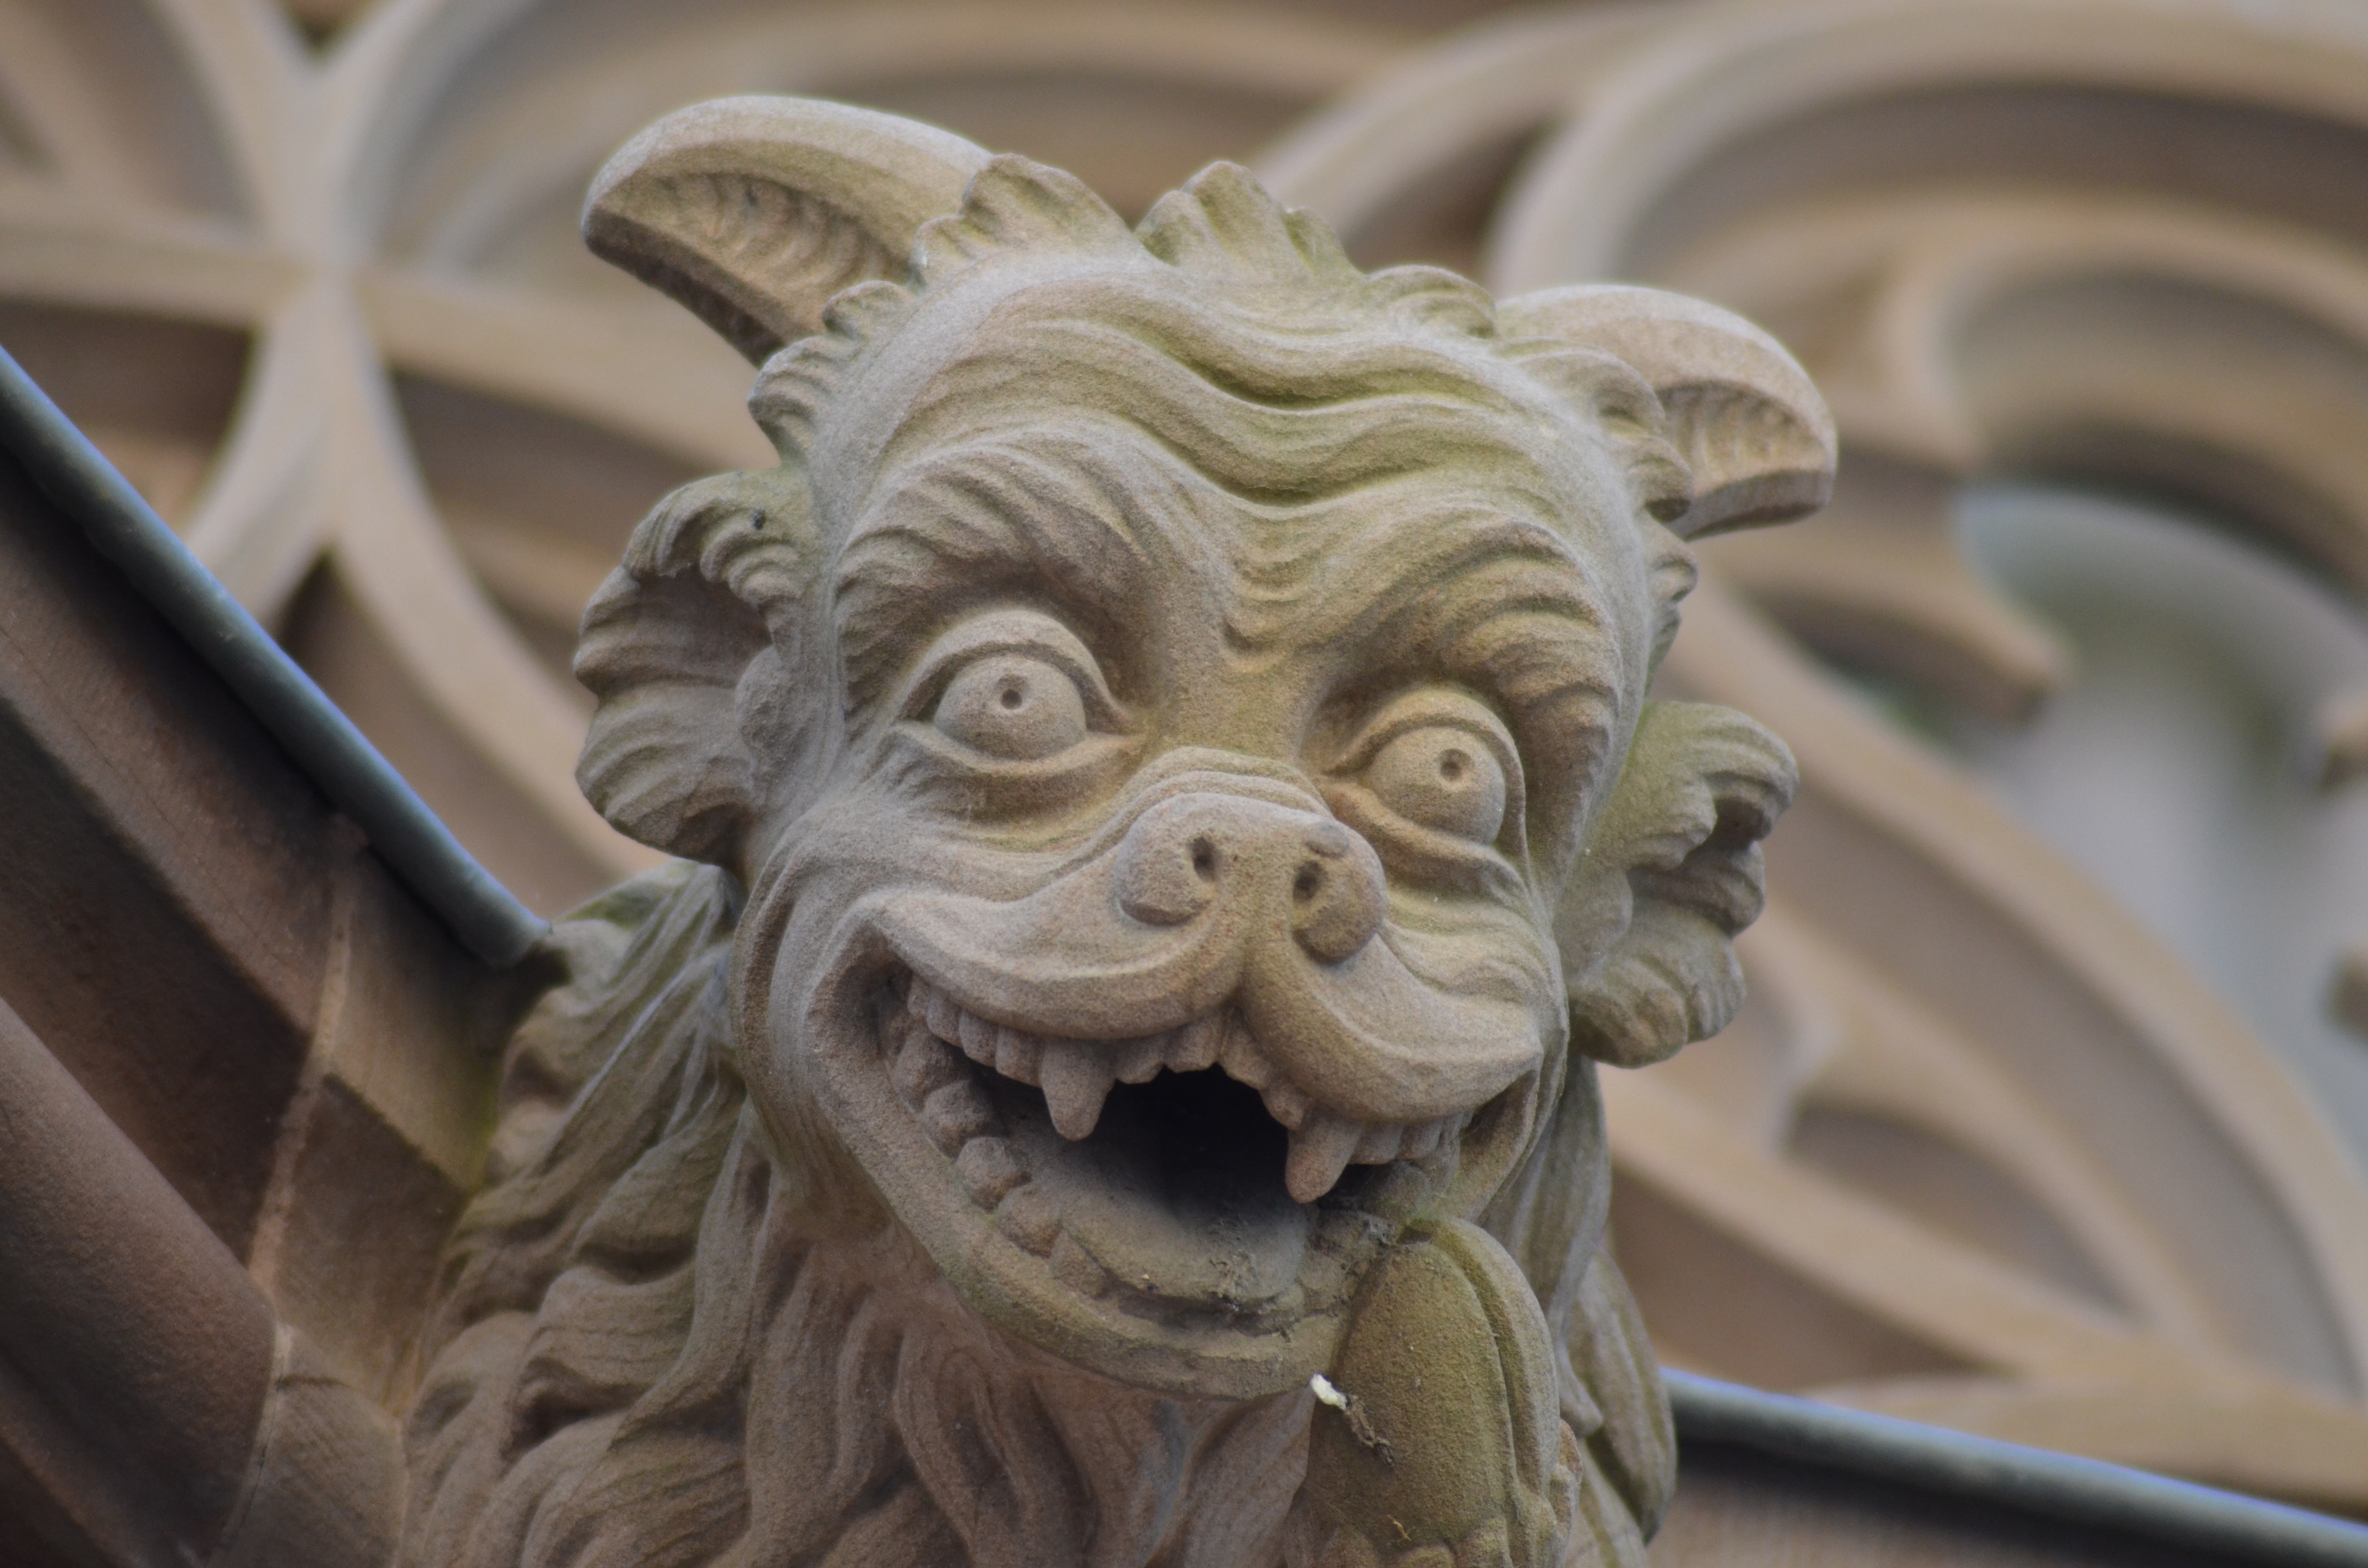
architecture, building, monument, france, statue, religion, church, cathedral, gothic, close up, gargoyle, sculpture, stones, medieval, art, temple, head, strasbourg, history, heritage, carving, mythology, alsace, old church, religious monuments, stone carving, ancient history